Convair 990 Coronado

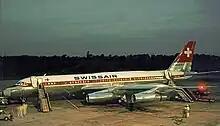
Swissair 990A Coronado "St Gallen" at Manchester Airport in 1964

The 990 did not meet the specifications promised, and American Airlines reduced its order as a result. The 990A was developed by adding fairings to the engine nacelles, among other changes. Despite the modifications from the basic 880 and those in response to drag problems in testing, the aircraft never lived up to its promise of coast-to-coast nonstop capability from JFK to LAX. American Airlines' timetables show little or no difference in scheduled time between 707 and 990A flights. AA began to dispose of its 990As in 1967.